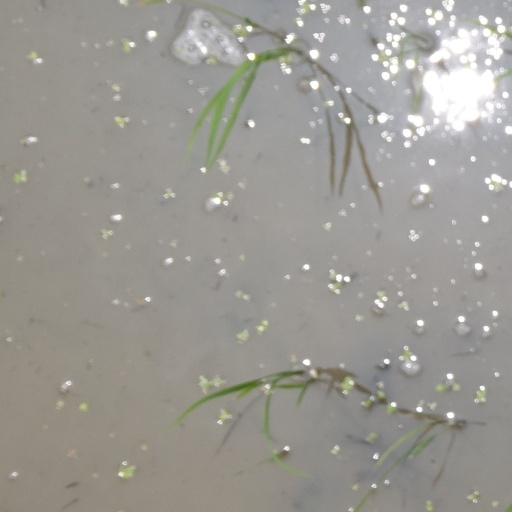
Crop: rice